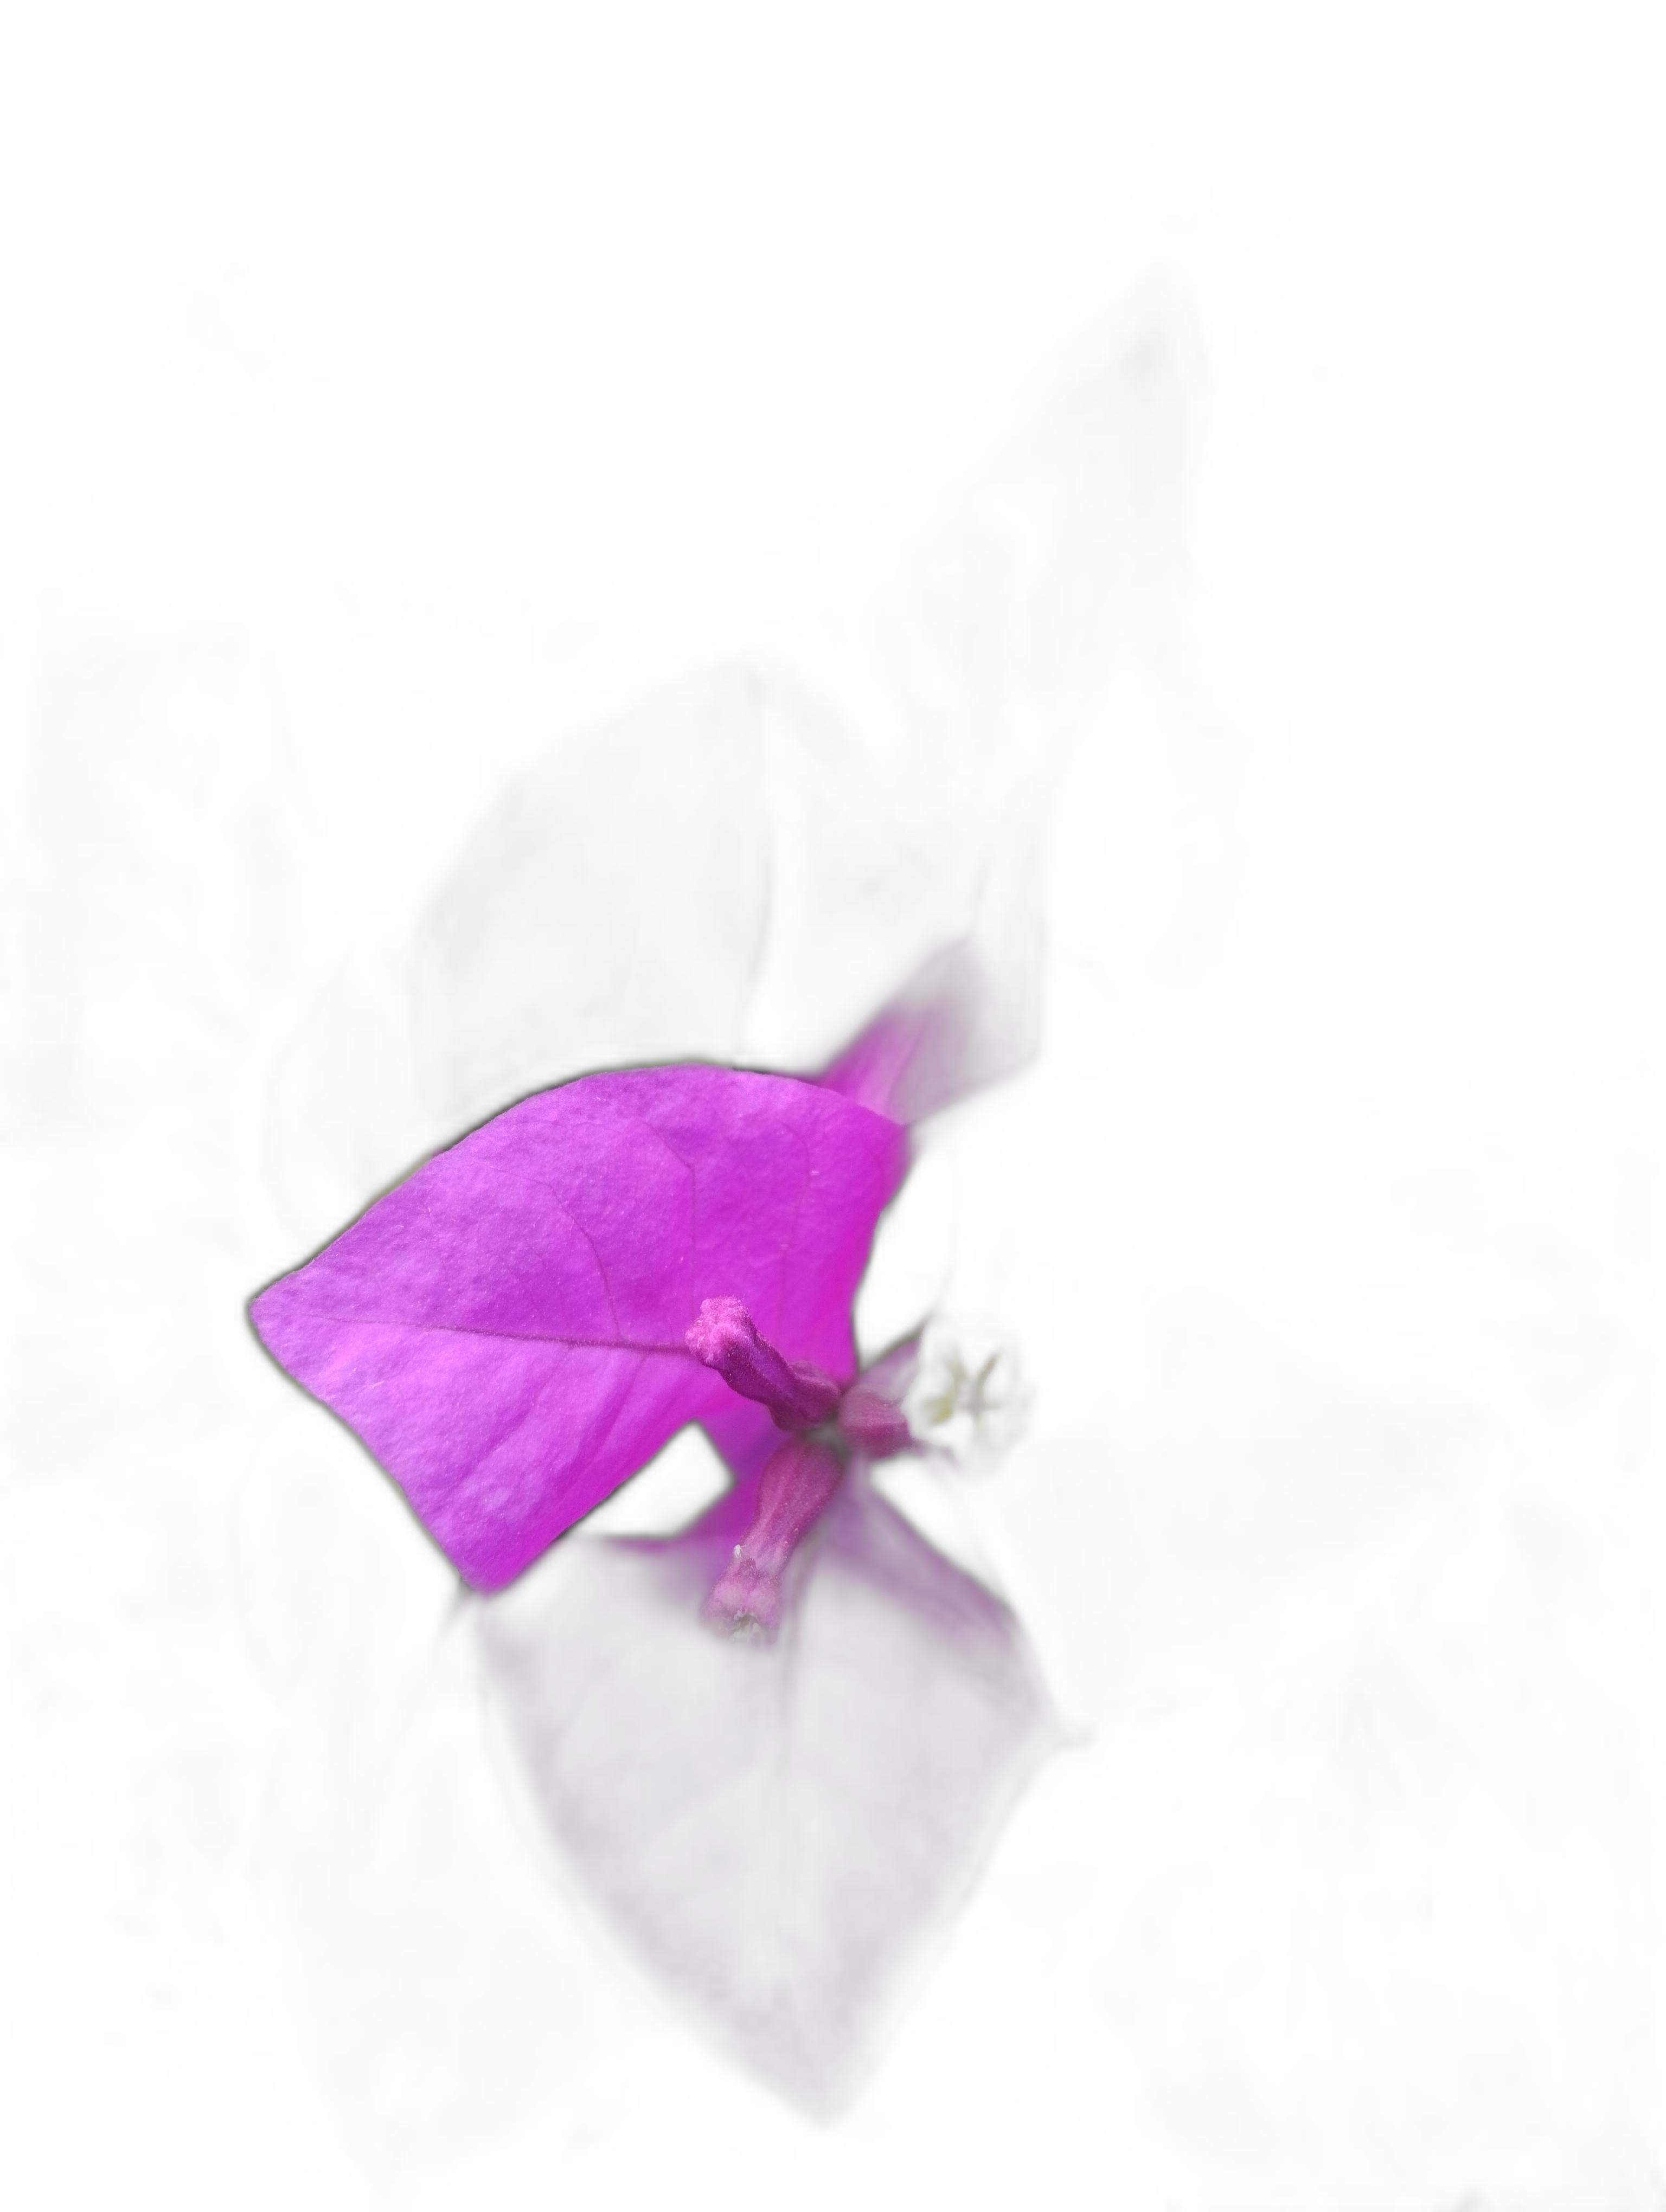
Label: Bougainvillea